Sucupira (TV series)

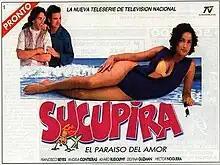

Sucupira is a Chilean telenovela produced and broadcast by Televisión Nacional de Chile from March 11 to August 9, 1996, starring Héctor Noguera, Delfina Guzmán, Francisco Reyes, Ángela Contreras and Álvaro Rudolphy. It is based on the 1973 Brazilian telenovela "O Bem-Amado" produced by Rede Globo.